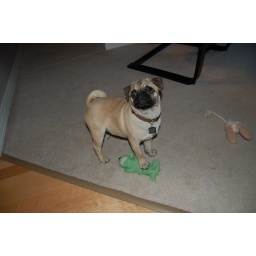
One of the last days before the little green guy went to stuff animal heaven...he joined the body of the rabbit in the background.